John Costas (Greek revolutionary)

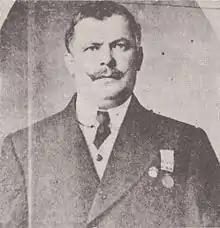
Costas 1913

John Costas, born Ioannis Papakostas (1868–1932), was a Greek revolutionary and veteran of the Second Boer War.